Castlefin

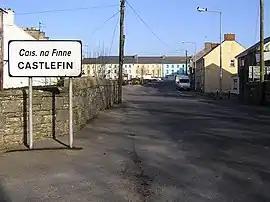
Approaching the village from the south

The town centre has a number of amenities including retail outlets, grocery stores, a petrol station, post office, butchers, take-aways, public houses and some hairdressers. The town also has a recycling facility that is located on the Castlederg road beside the bridge.